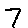
Label: 7